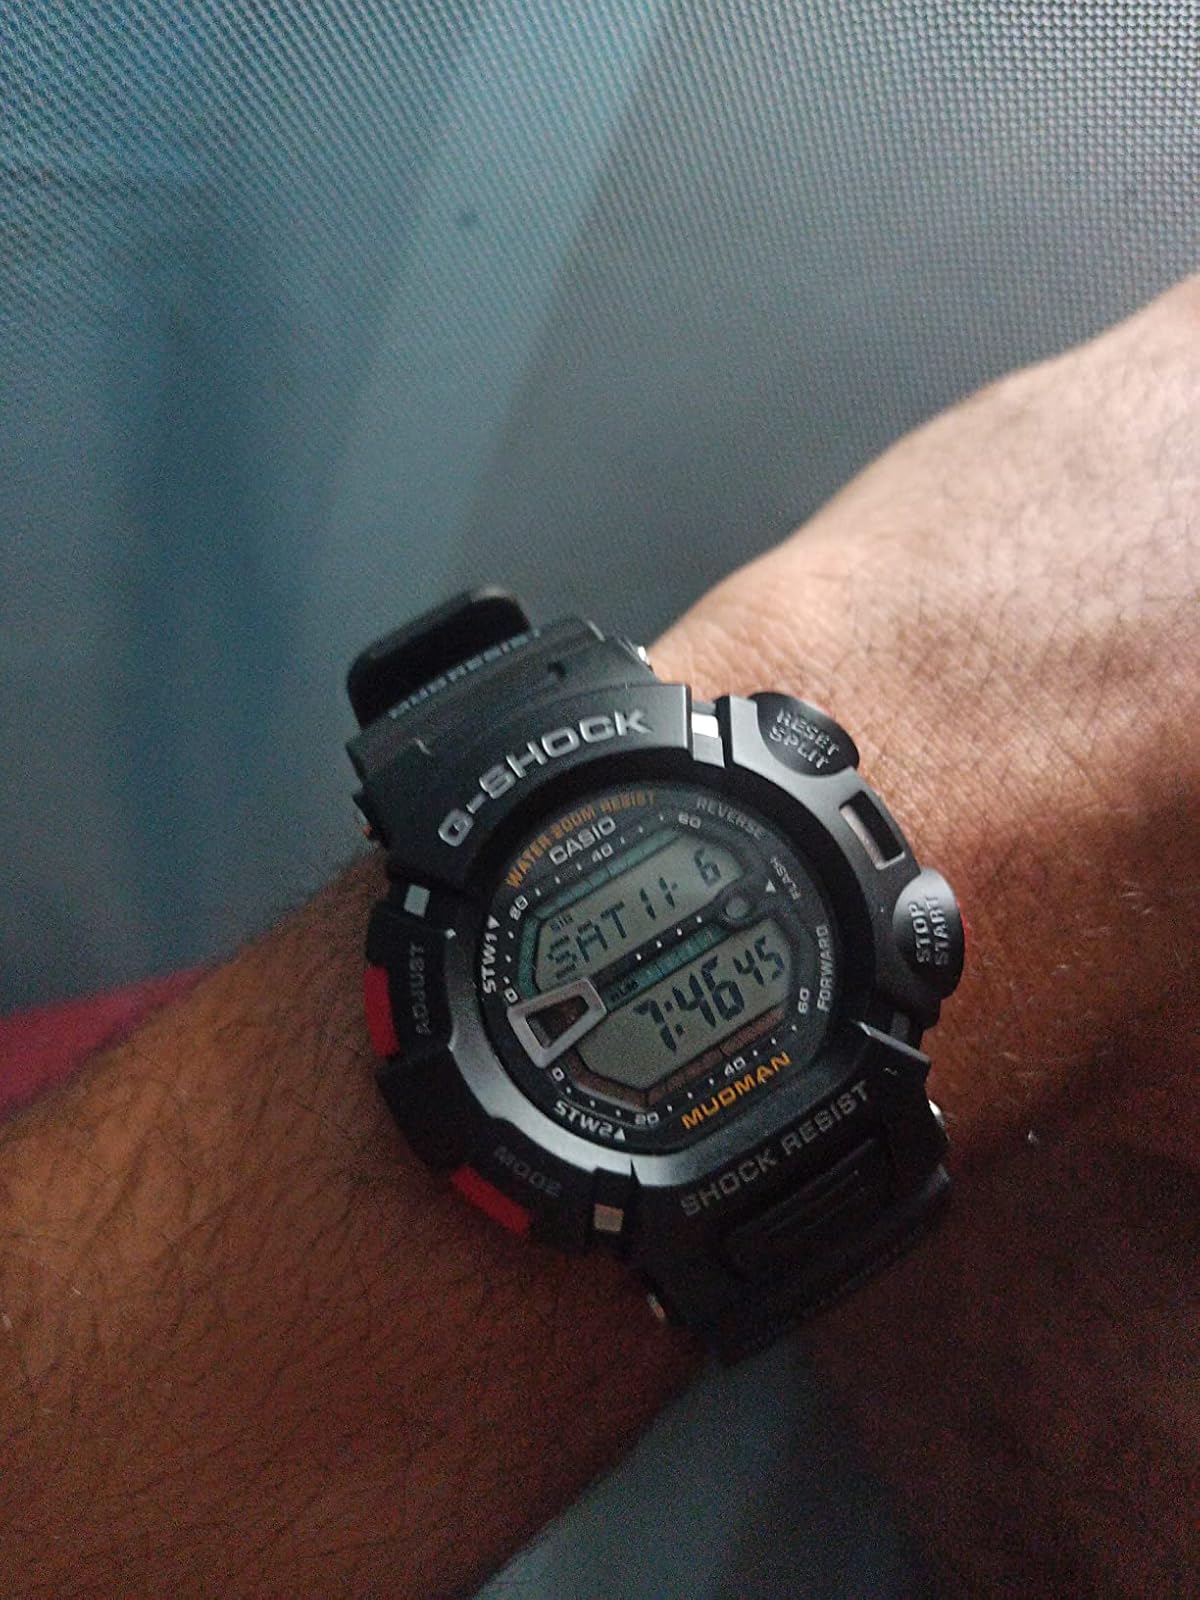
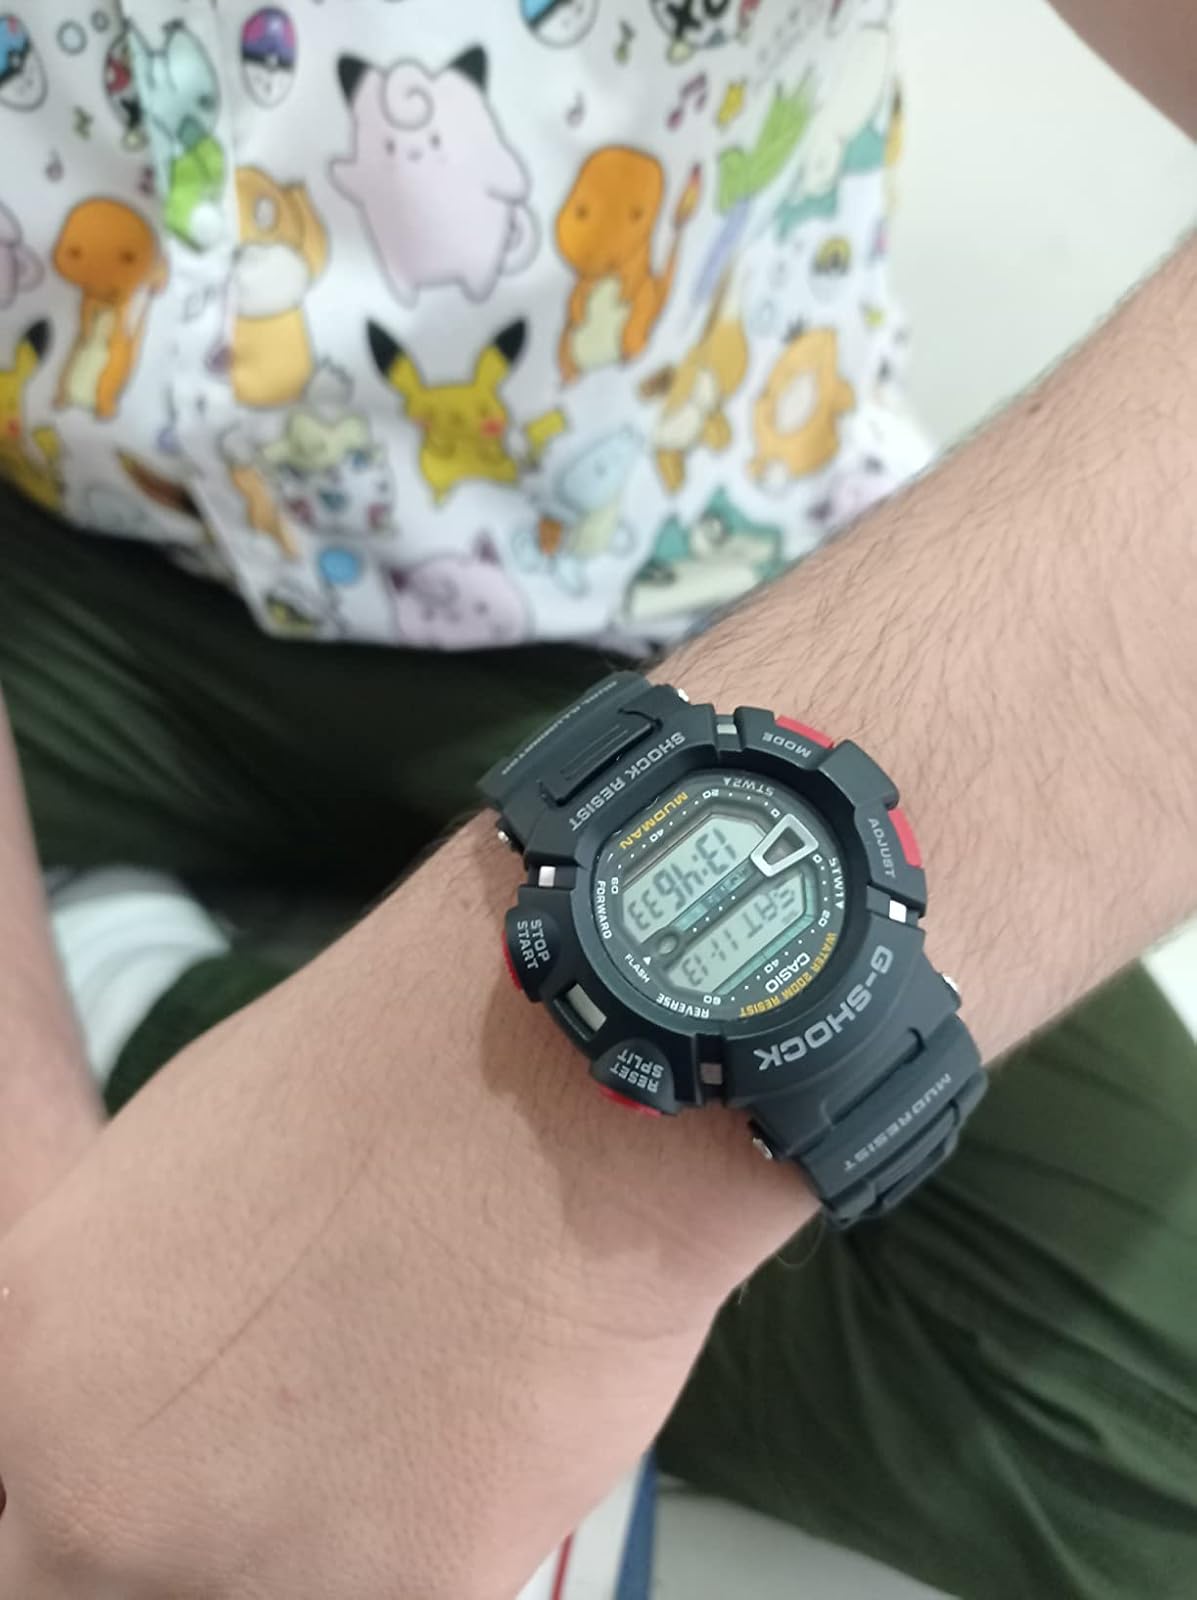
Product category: accessories_watch
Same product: yes